Wrasse

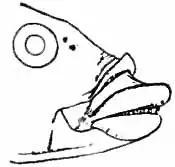
Drawing of wrasse profile showing eye, lips, and teeth

Parrotfish were traditionally regarded as comprising their own family (Scaridae), but are now often treated as a subfamily (Scarinae) or tribe (Scarini) of the wrasses (Labridae), being nested deep within the wrasse phylogenetic tree. The odacine wrasses, traditionally classified as forming their own family, were found nested deep within the wrasse tribe Hypsigenyini, and most closely related to the tuskfishes. "Eschmeyer's Catalog of Fishes" currently places the parrotfishes within the wrasses, but treats the odacids as a distinct family.